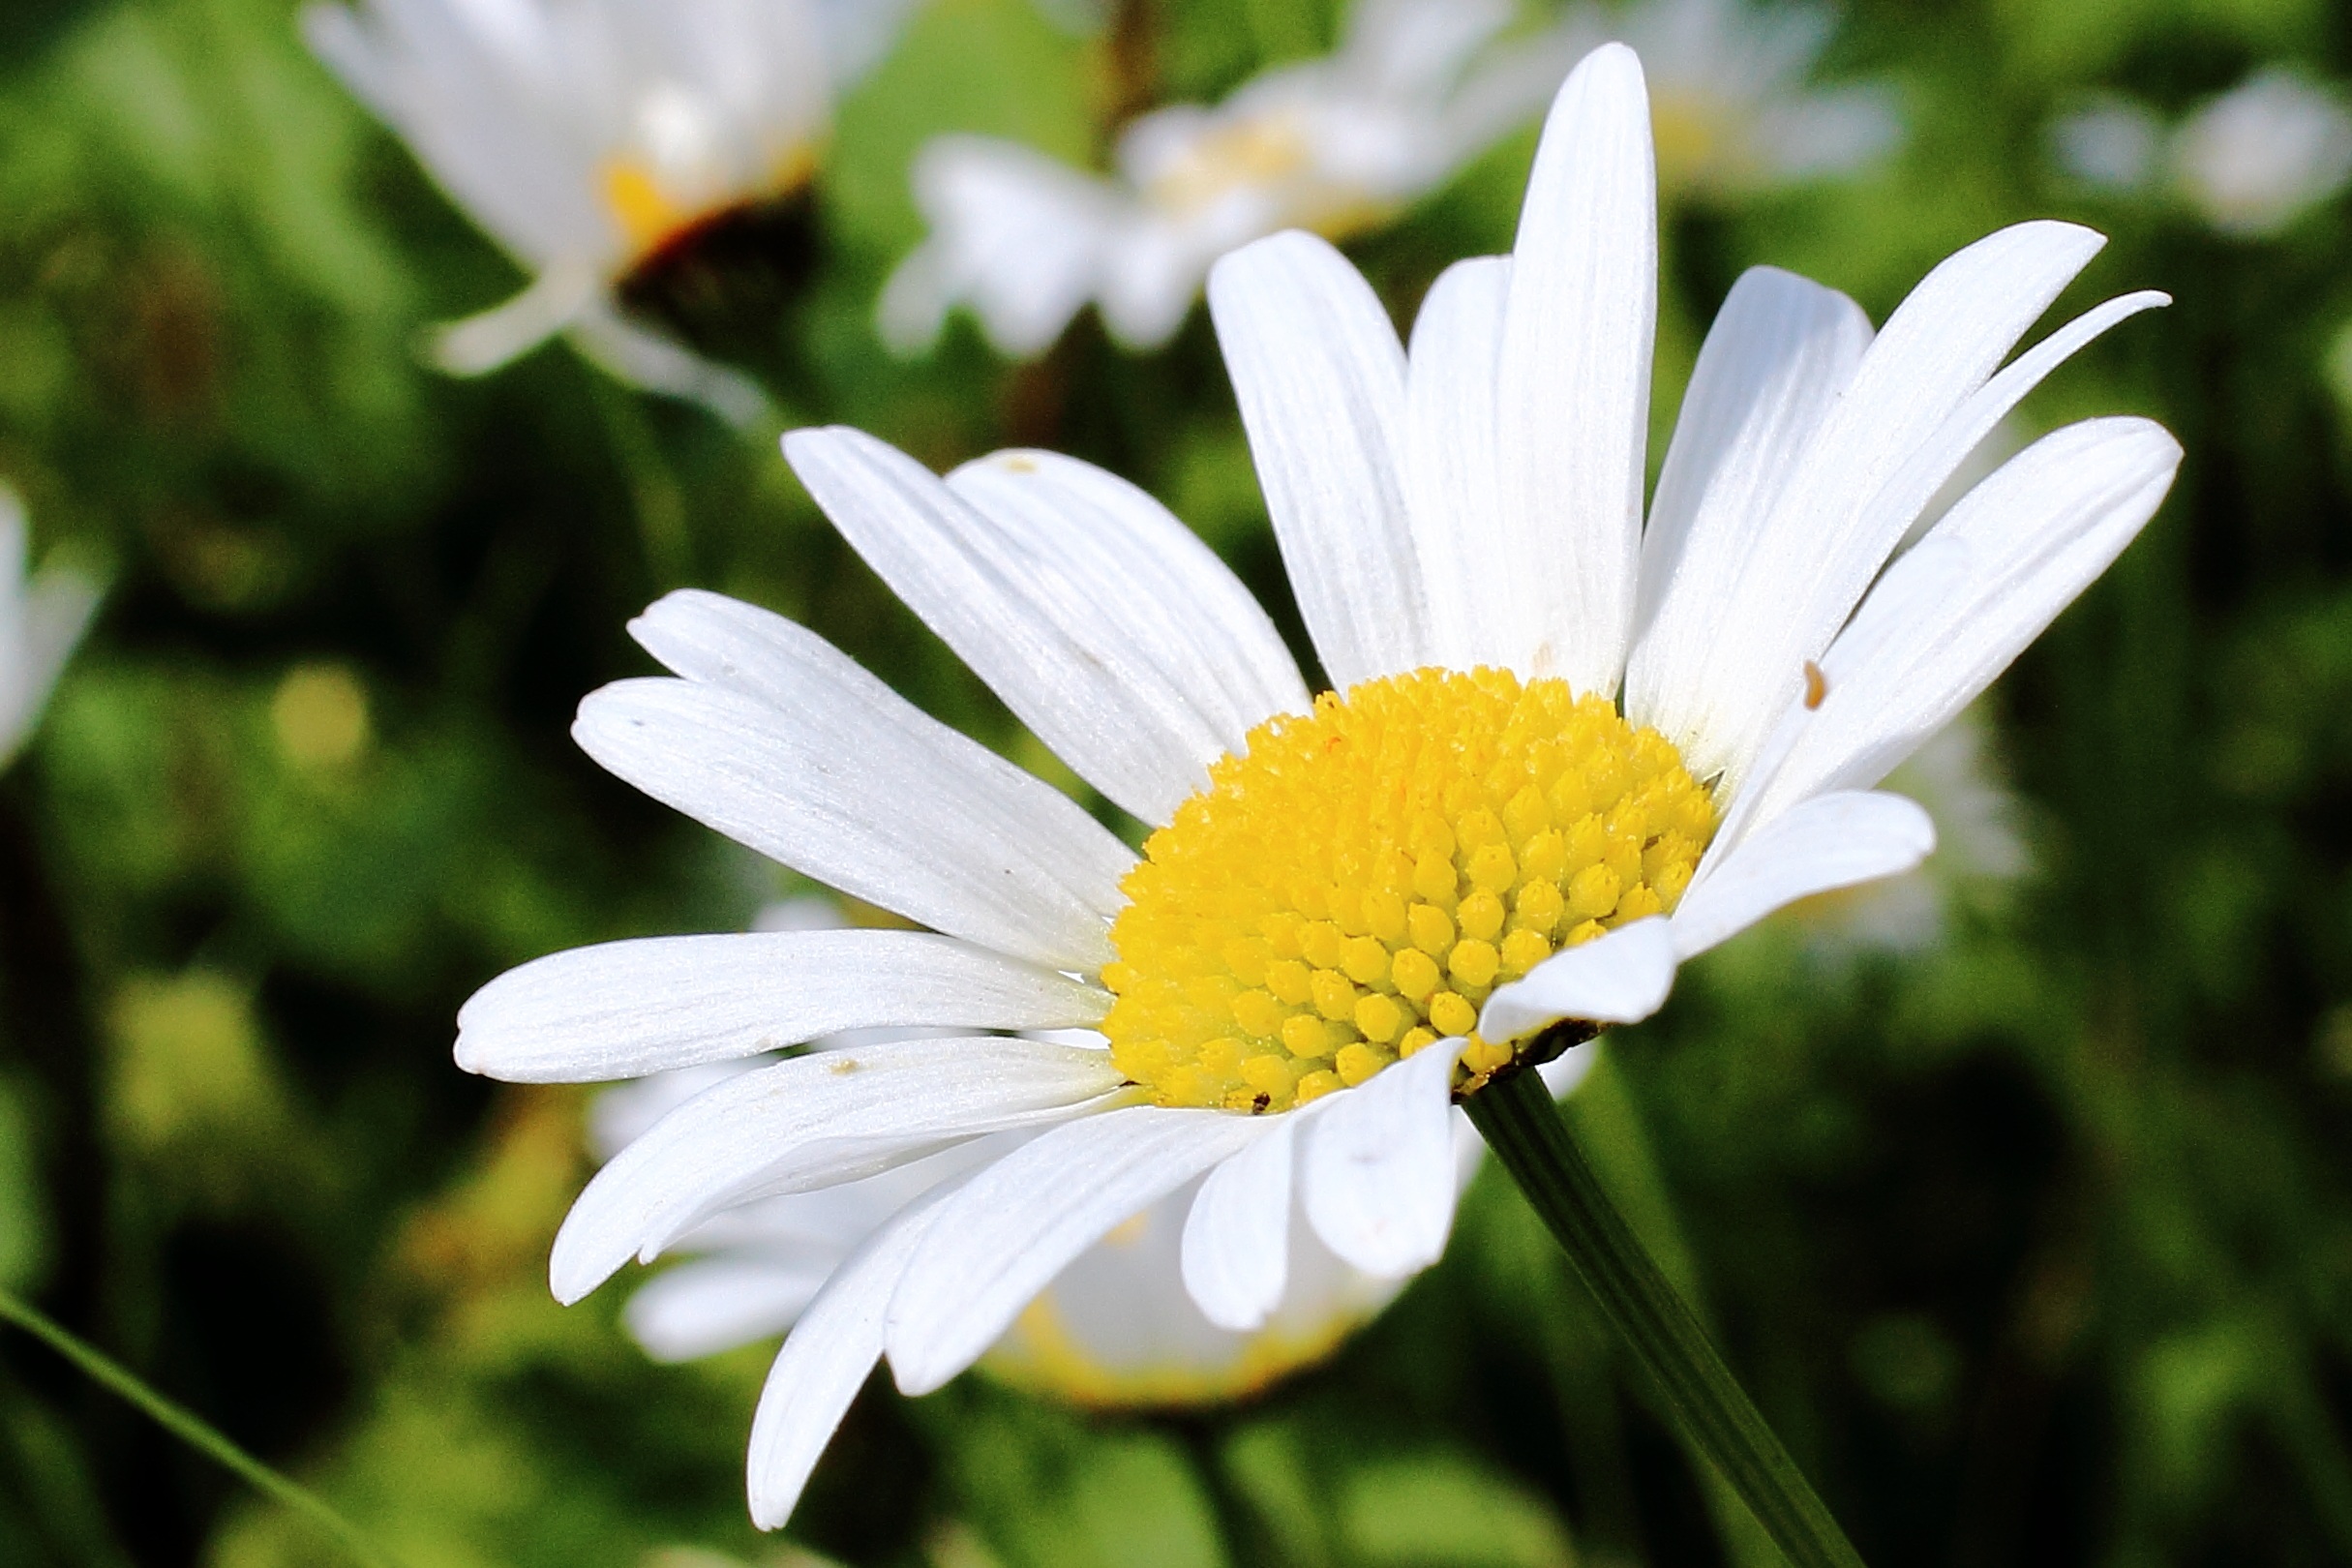
nature, grass, blossom, plant, white, meadow, flower, petal, bloom, daisy, botany, yellow, flora, wildflower, close up, pointed flower, petals, composites, macro photography, inflorescence, summer meadow, flowering plant, daisy family, oxeye daisy, land plant, chamaemelum nobile, marguerite daisy